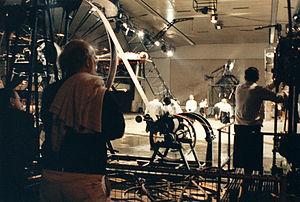
Dick Raaymakers est un compositeur, dramaturge et théoricien de la musique néerlandais. Il est reconnu comme un pionnier de la musique électronique, des expérimentations sur bande magnétique et, de façon plus générale, pour son travail en tant qu'artiste multimédia, visant à réunir arts et technologie.